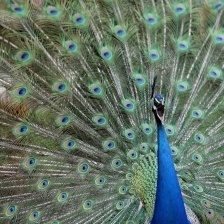
Species: PEACOCK
Scientific name: PAVO CRISTATUS